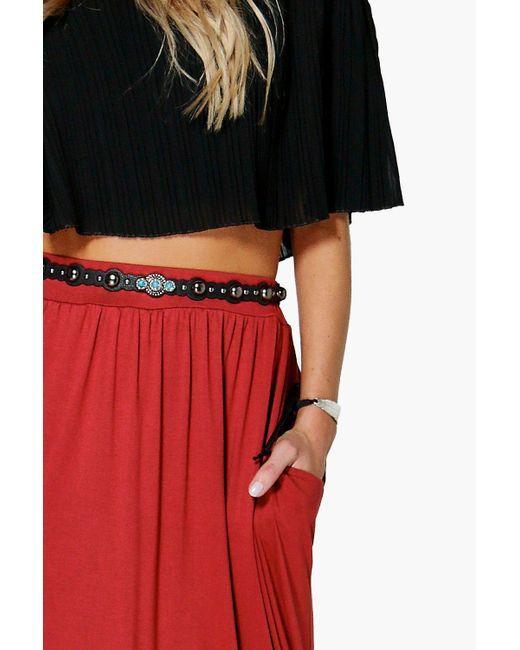
Lockerer roter Rock für Damen